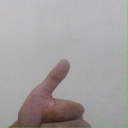
अक्षर: थ